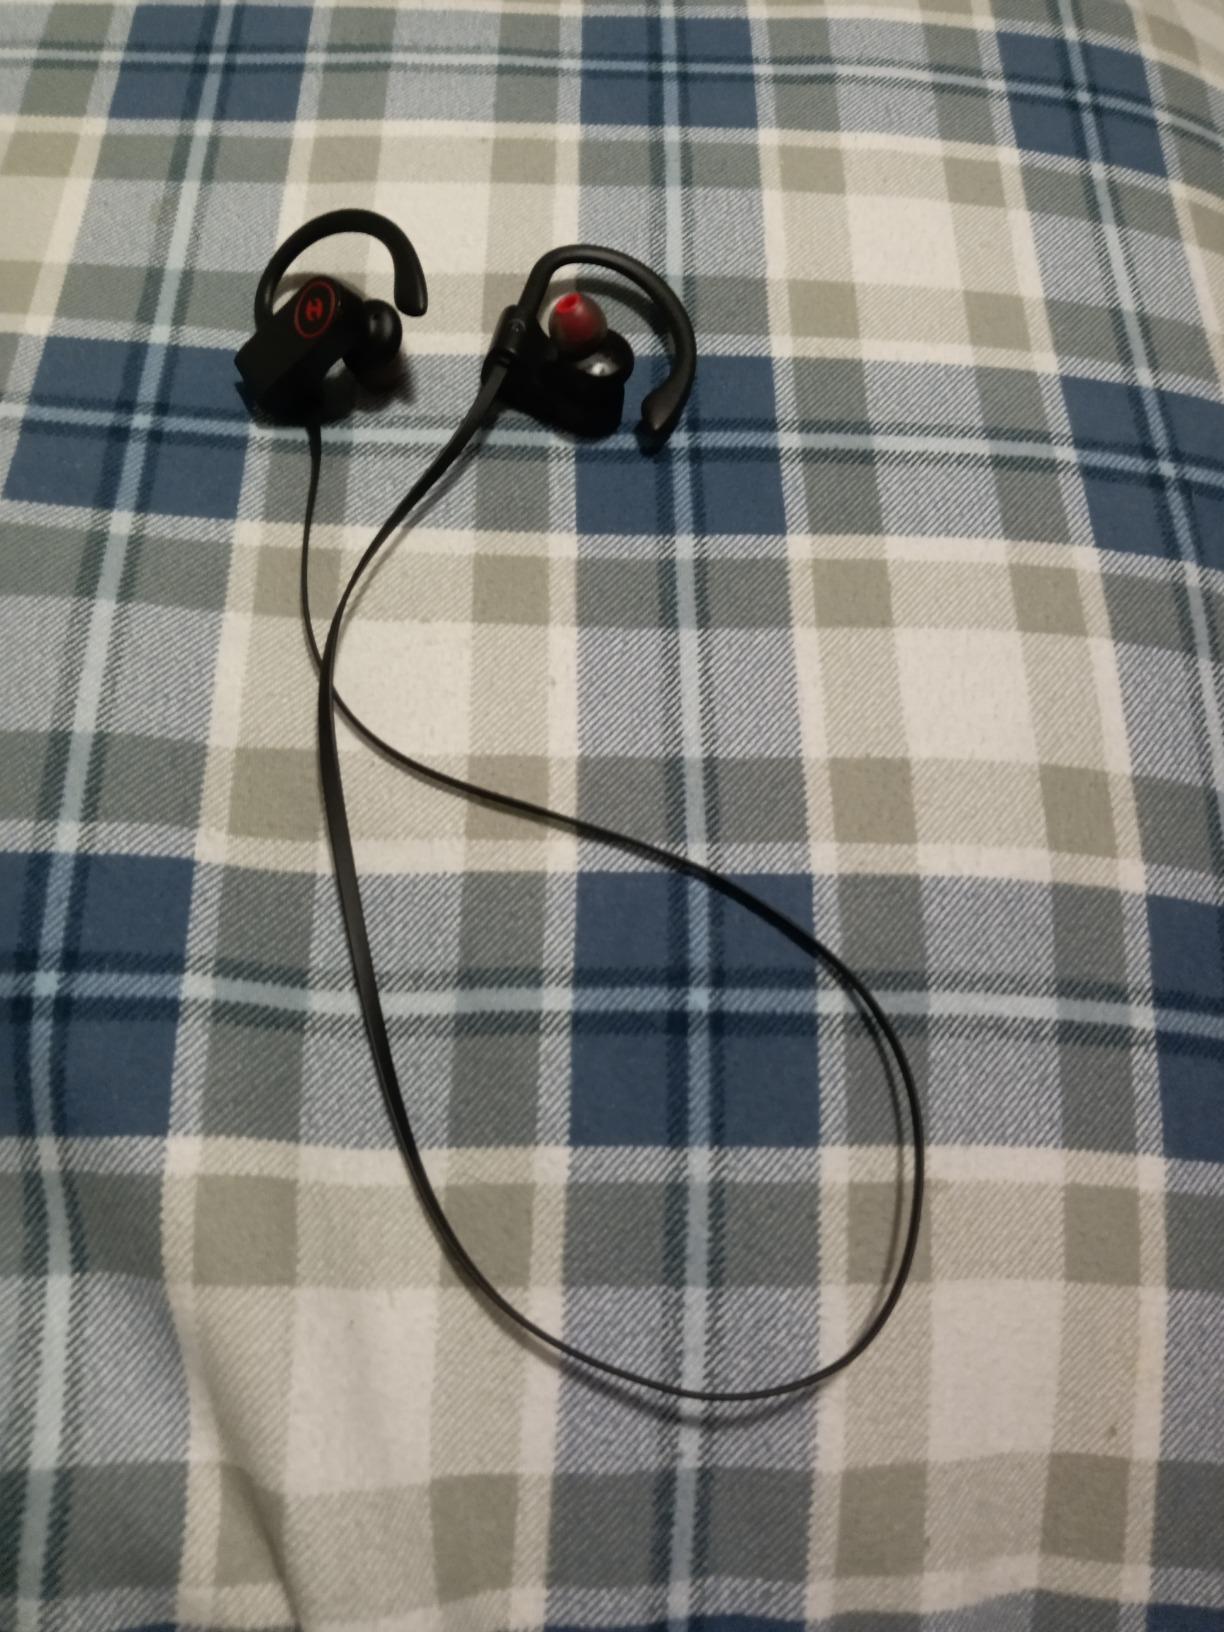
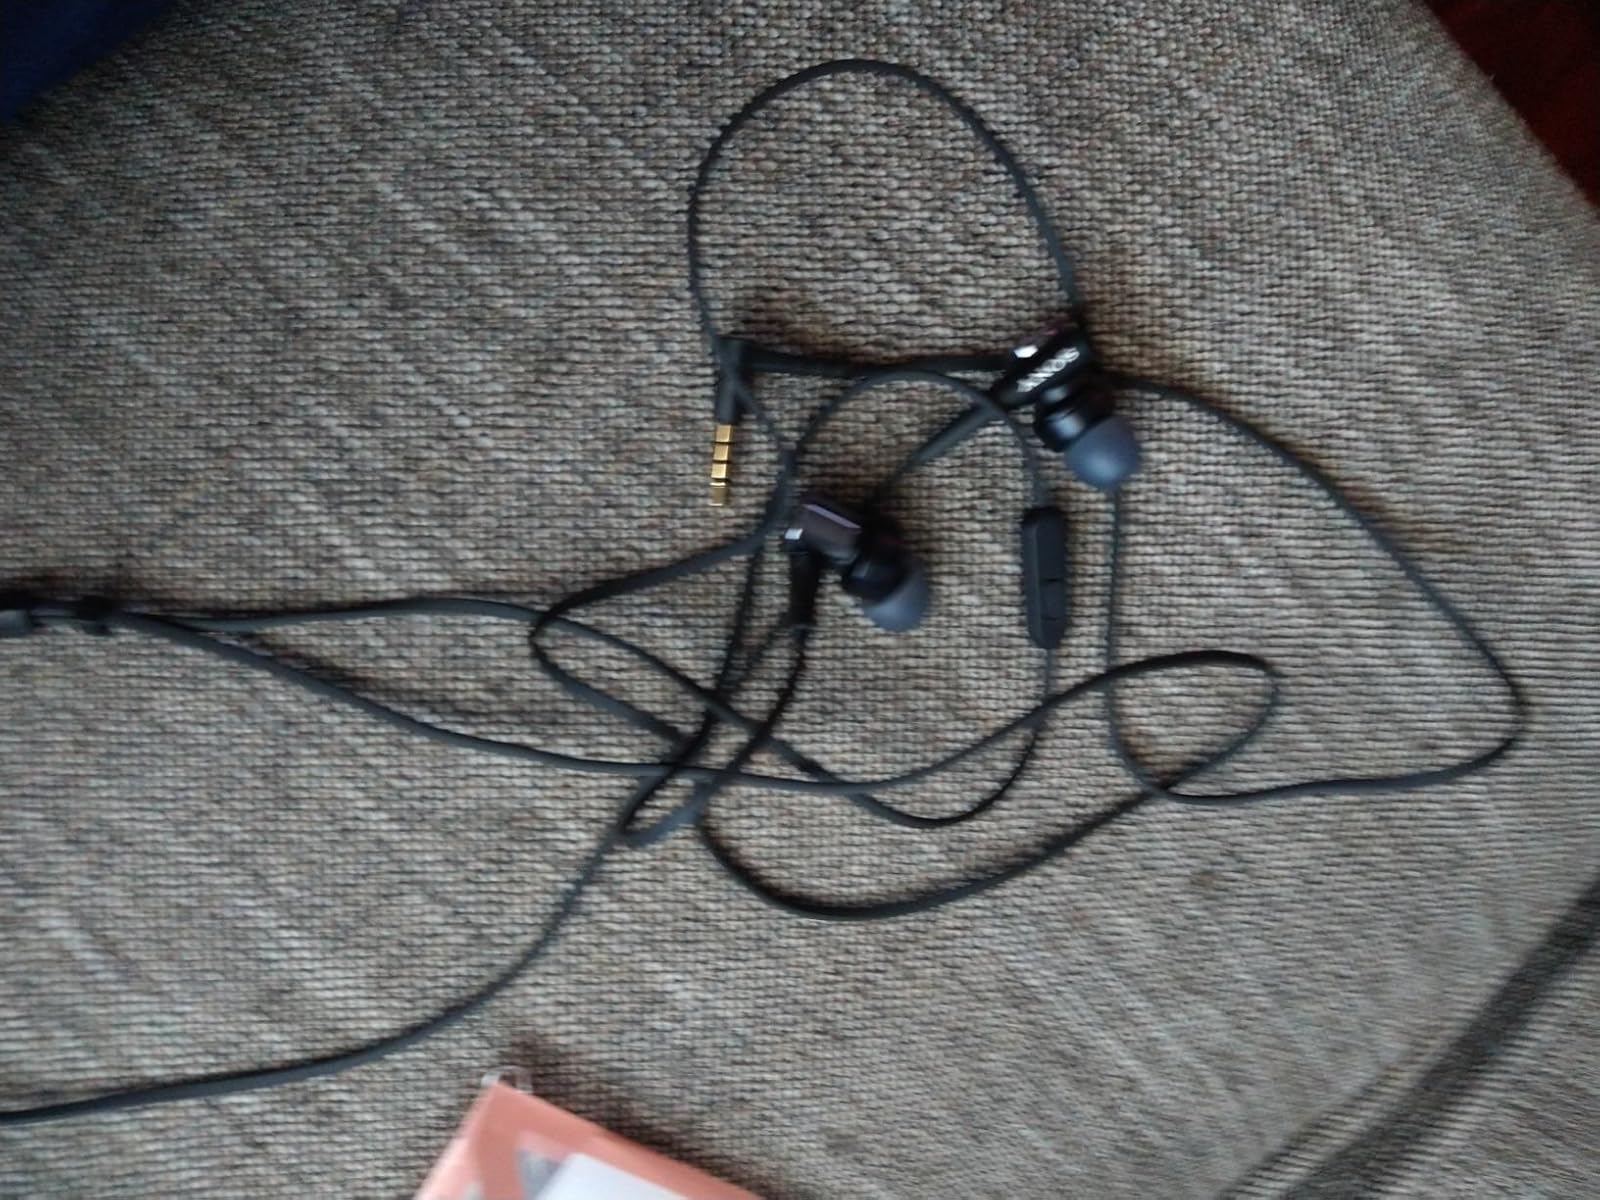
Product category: headphones
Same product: no